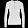
Label: Pullover